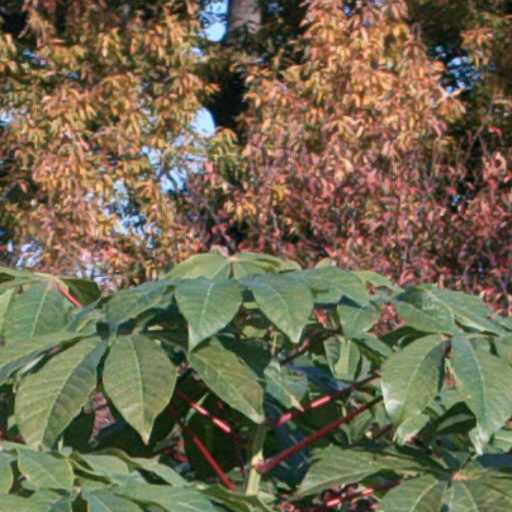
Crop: cassava